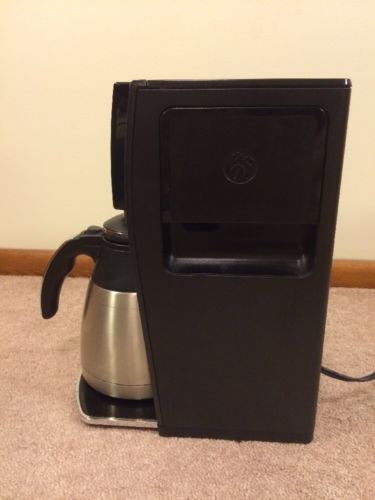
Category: coffee maker